University of Puerto Rico at Mayagüez

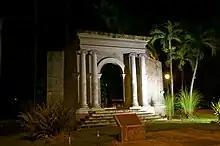
UPRM's portico.

In 1942 as a result of university reform, the campus was organized with a considerable degree of autonomy into the Colleges of Agriculture, Engineering, and Science under the direction of a vice-chancellor. In the 1950s the institution saw more programs added when the College of Arts and Sciences, and the Nuclear Center were established.